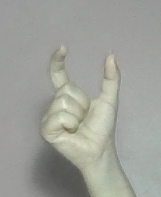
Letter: nun